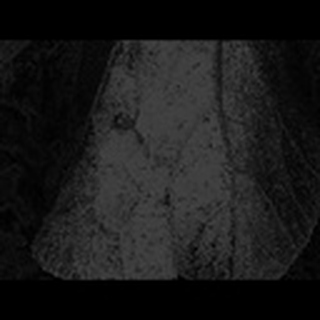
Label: cotton_aphids